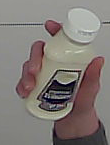
Product: heinz_mayo